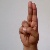
The image shows a hand gesture representing the letter 'U' in Indian Sign Language.